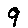
Label: 9